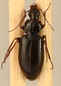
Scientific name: Calathus advena
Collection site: Rocky Mountains NEON (RMNP), plot RMNP_014